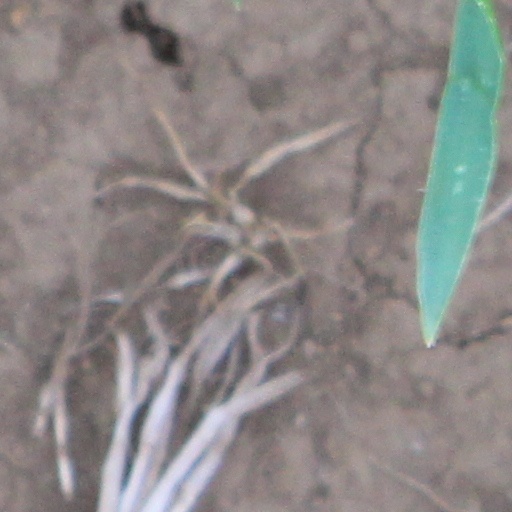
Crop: wheat